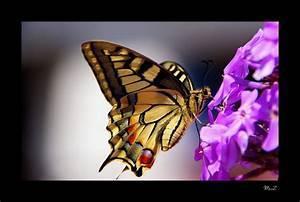
butterfly